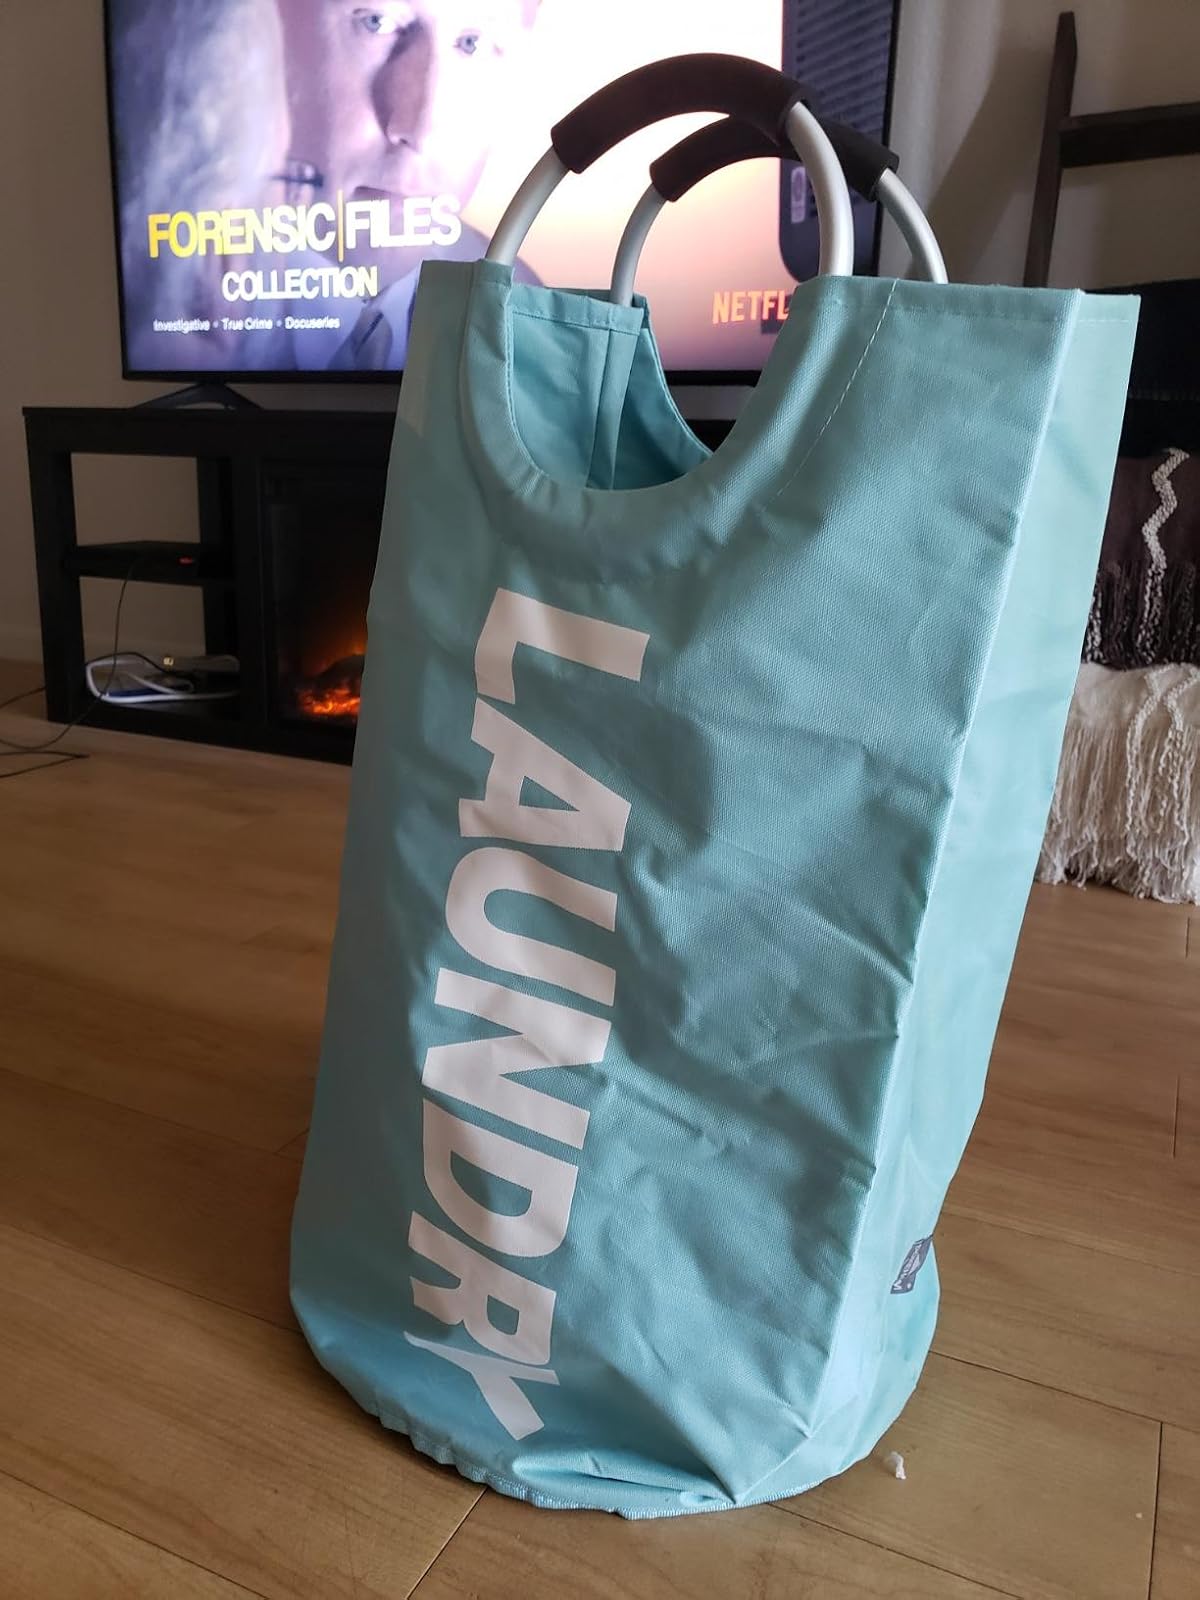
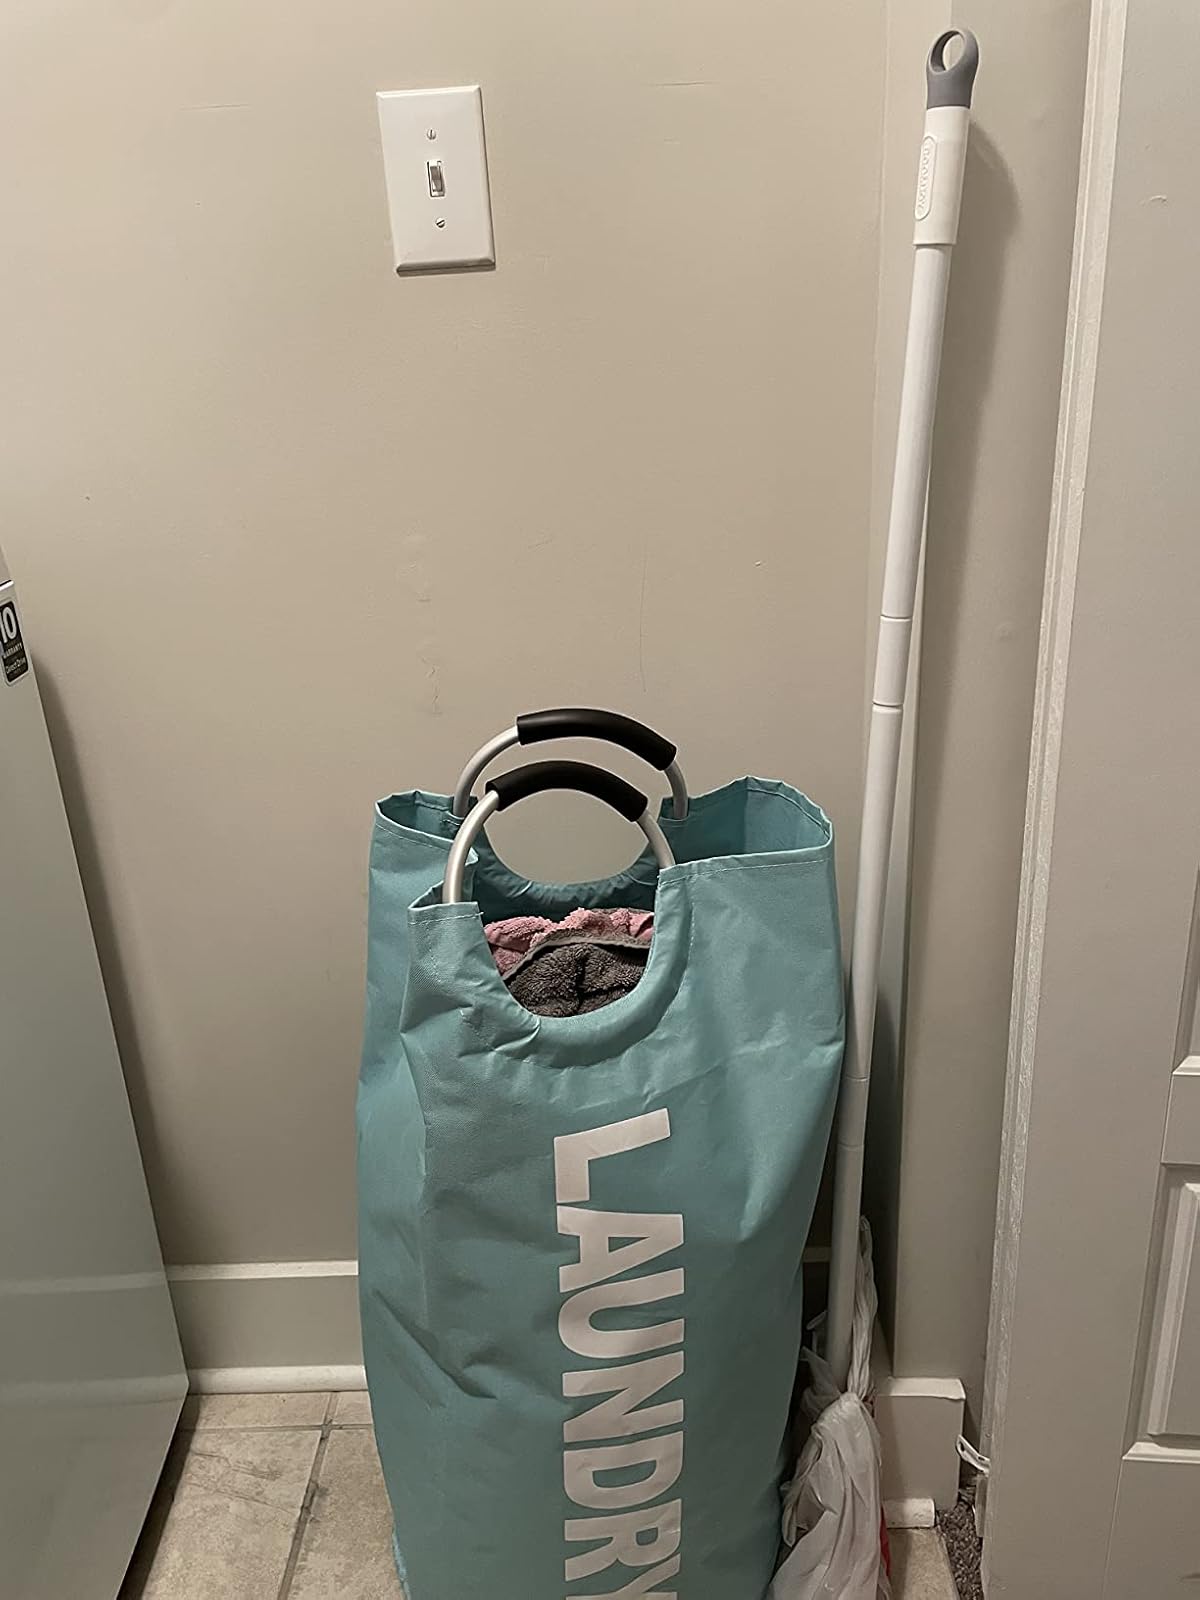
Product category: items_hamper
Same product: yes